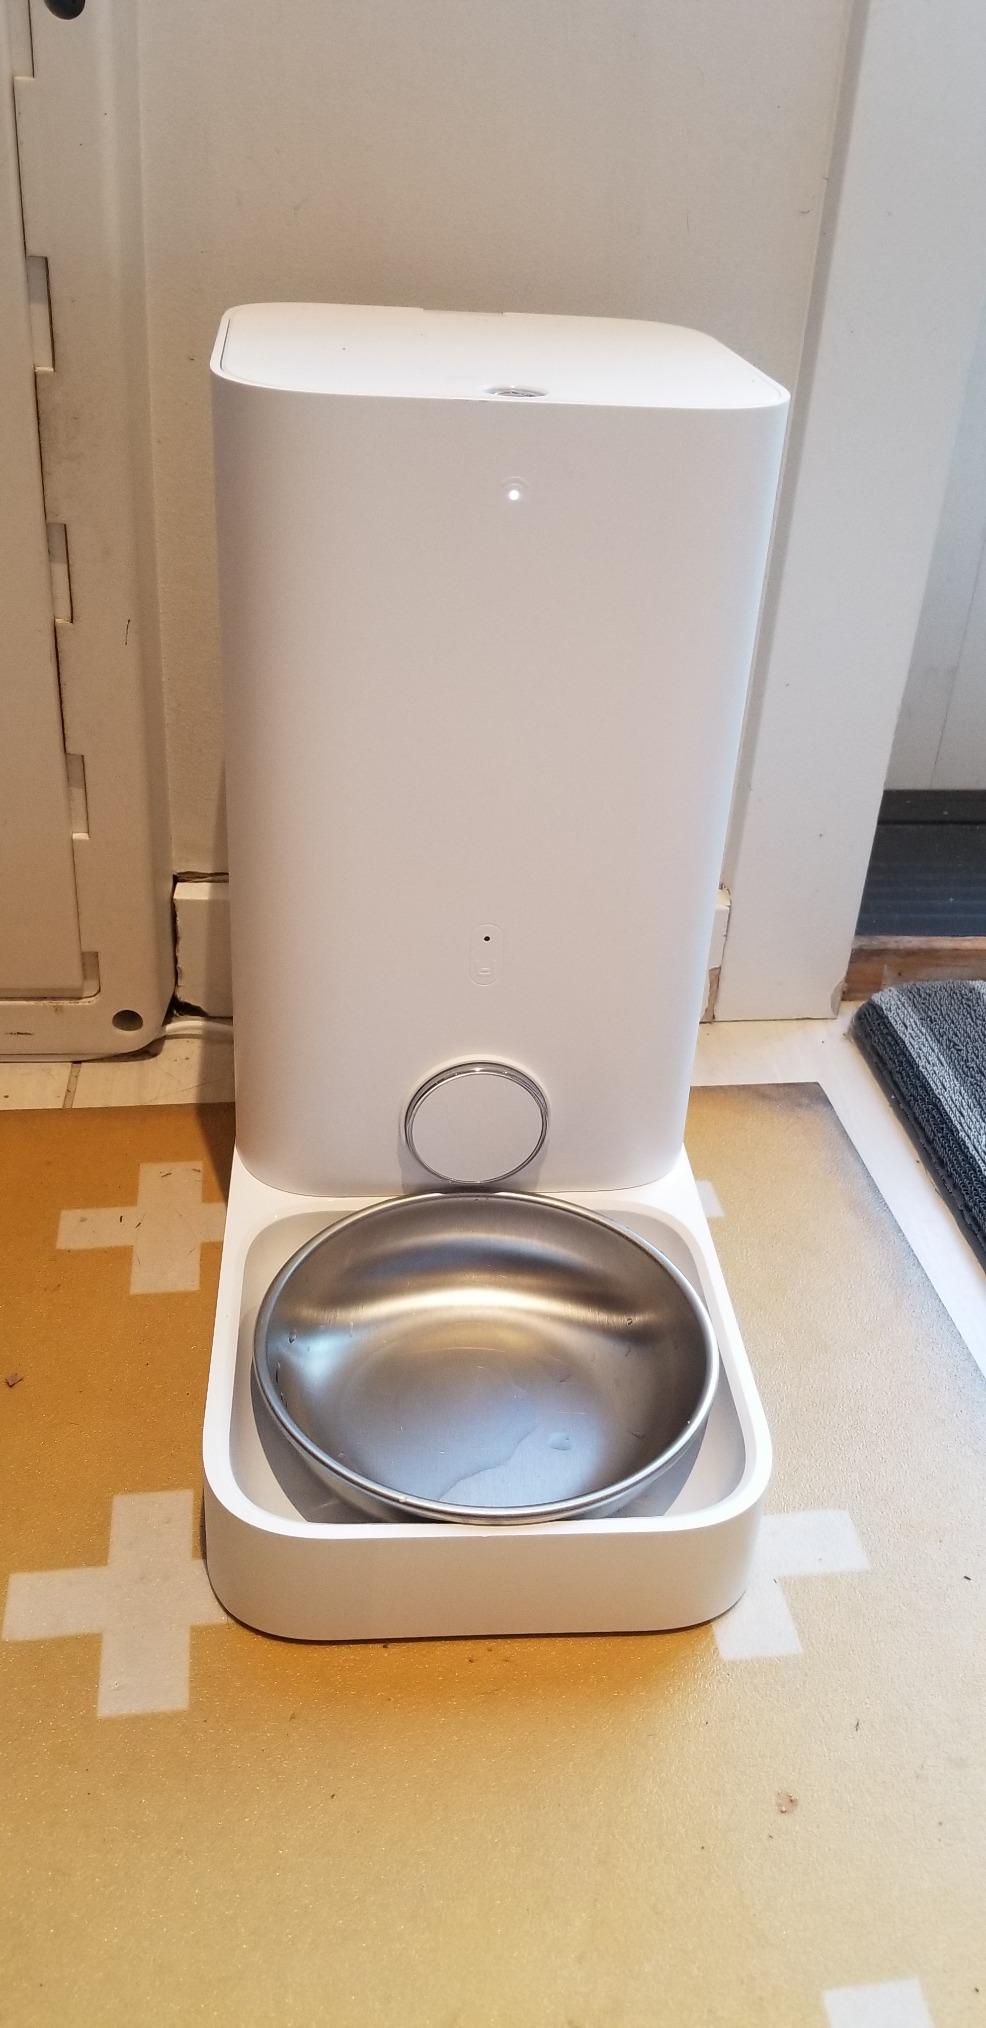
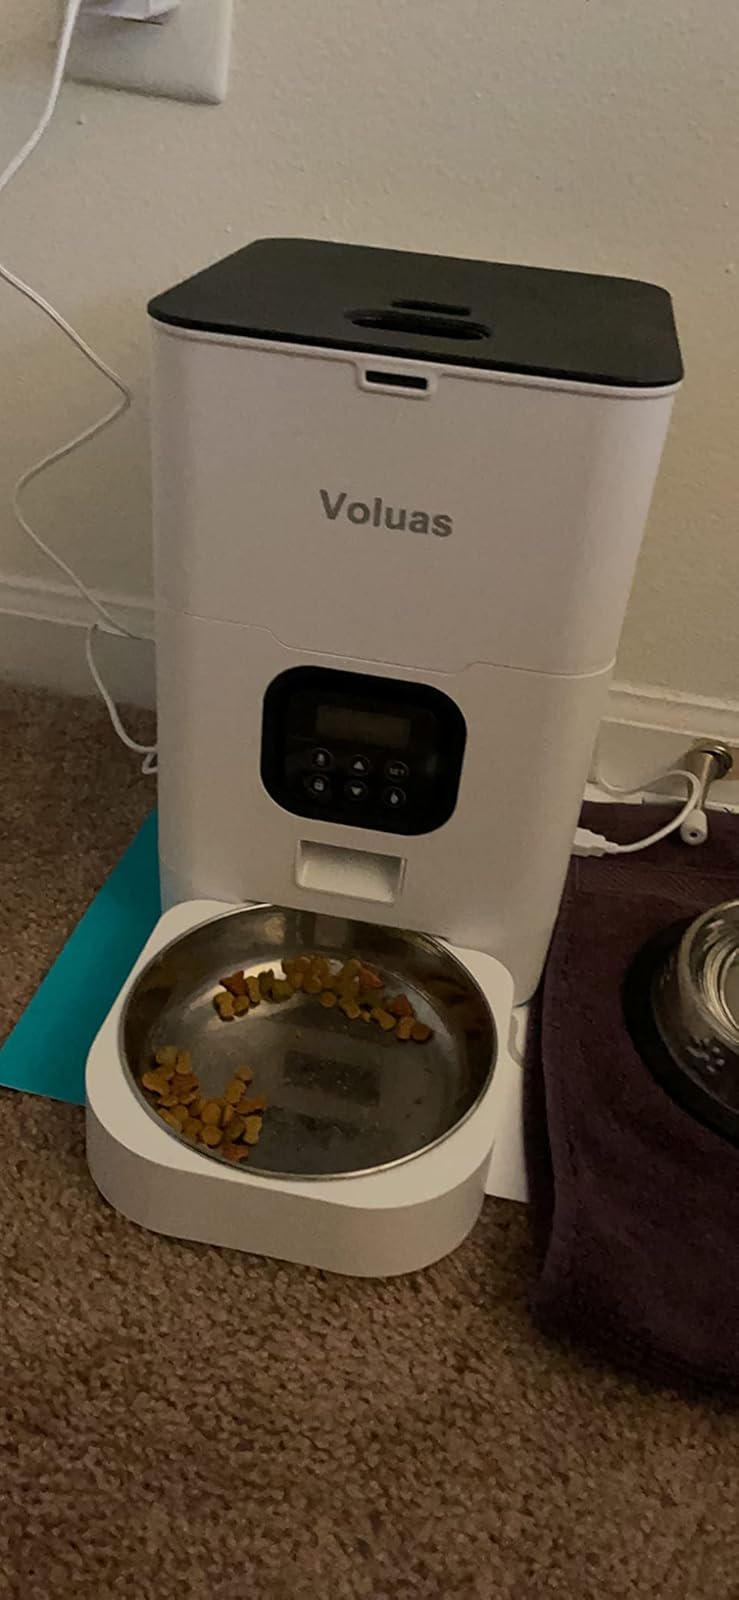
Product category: items_feeder
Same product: no